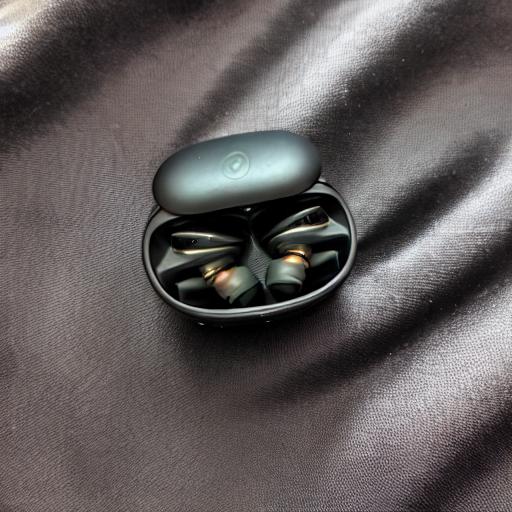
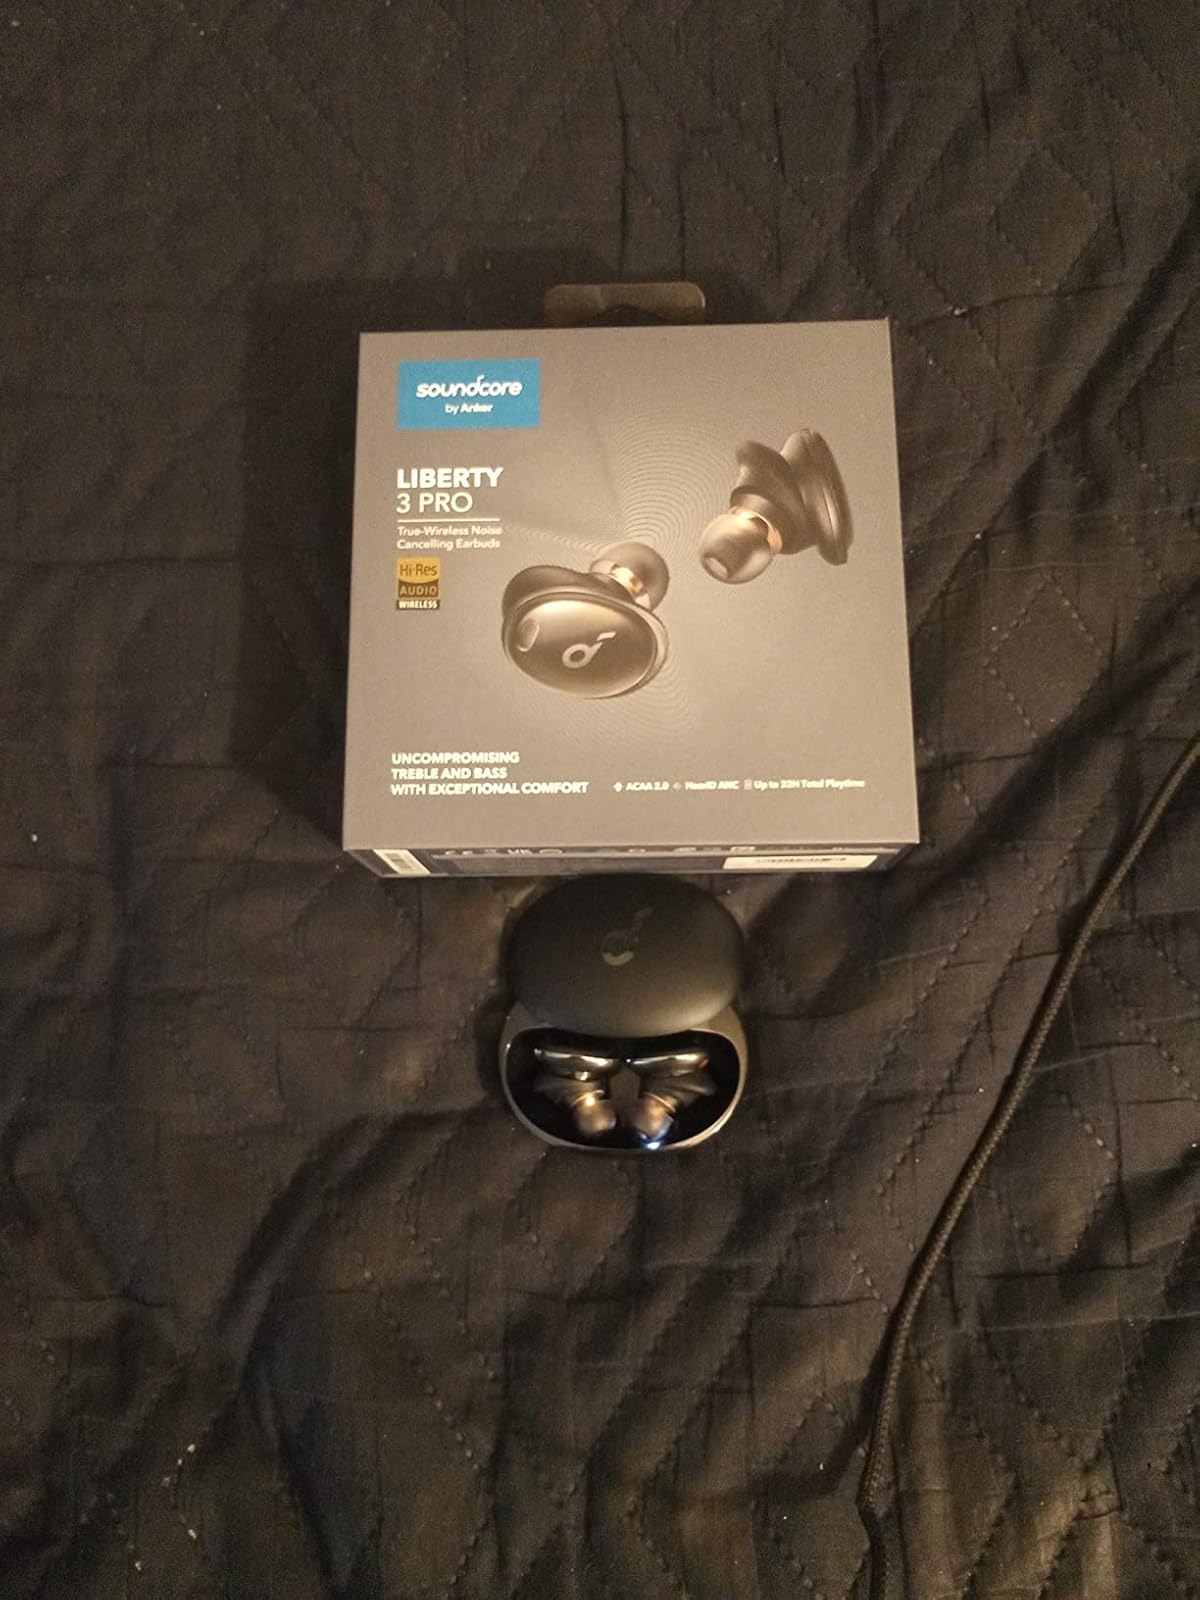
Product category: earbuds
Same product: no